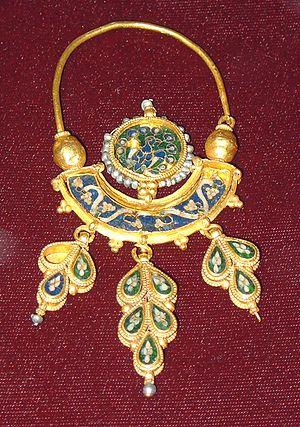
Preslav, ou Véliki Preslav est une cité médiévale de Bulgarie qui fut la seconde capitale du Premier Empire Bulgare de 893 à 971. Sous le Second Empire Bulgare, si elle fut remplacée comme capitale par Veliko Tarnovo, elle n'en resta pas moins une ville importante. Ses ruines sont situées à 20 km au sud-ouest de la ville de Shoumen, et constituent actuellement une Réserve Archéologique Nationale.
Le Musée archéologique de Varna est situé à Varna, dans l'est de la Bulgarie et au bord de la mer Noire.
Le tsar Siméon Iᵉʳ le Grand, en bulgare Симеон I Велики, translittéré Simeon I Veliki, régna sur la Bulgarie entre 893 et 27 mai 927. Les campagnes qu'il mena contre l'Empire byzantin, les Magyars et les Serbes conduisirent à l'apogée territoriale de la Bulgarie, qui devint la puissance dominante des Balkans et de l'Europe orientale. Son époque, également marquée par une prospérité culturelle sans précédent, fut par la suite considérée comme l'âge d'or de la civilisation bulgare.